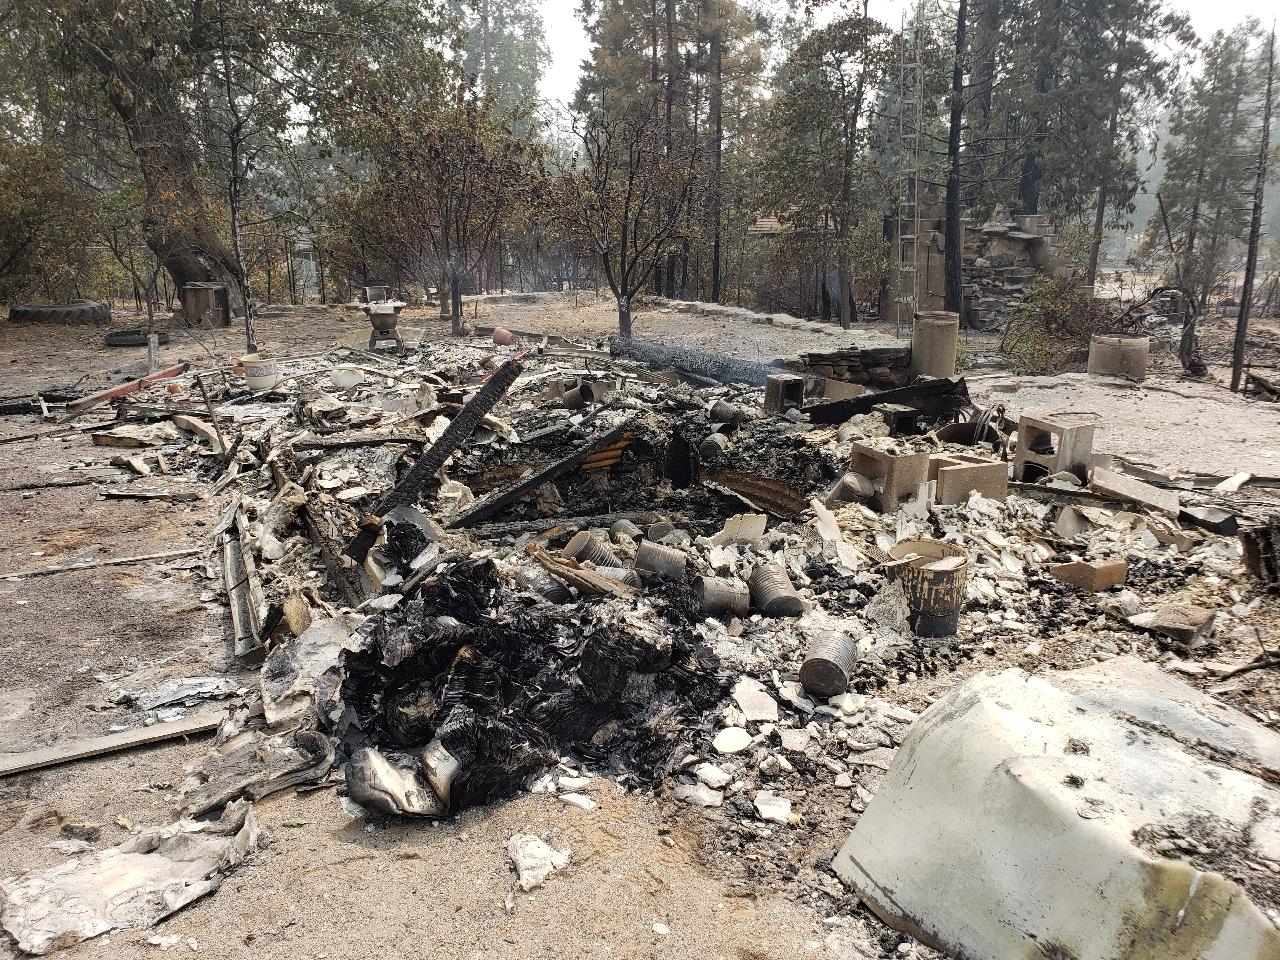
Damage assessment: destroyed